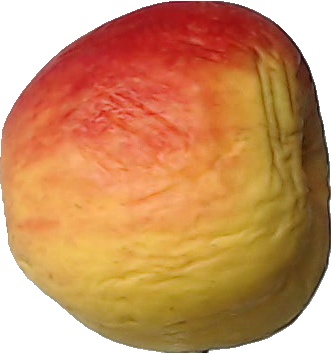
Label: apple_red_yellow_1